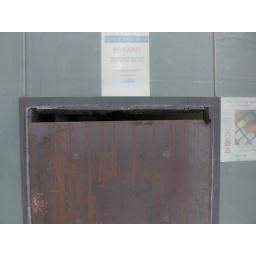
The sign reads &amp;quot;Beware! Thieves are targeting cashpoints in this area&amp;quot;. The hole in the wall speaks for itself.